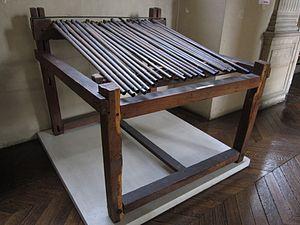
Machine infernale, attentat de Fieschi, Musée d'histoire de France, Archives nationales, Paris
L'expression machine infernale désigne une arme à feu unique construite par Giuseppe Fieschi et le droguiste Pépin en 1835, à l'occasion d'un attentat contre le roi Louis-Philippe.
Giuseppe Fieschi est un conspirateur français, né le 13 décembre 1790 à Murato en Corse et mort le 19 février 1836 à Paris). Organisateur d'un attentat à la « machine infernale », le 28 juillet 1835, contre Louis-Philippe et la famille royale, qui manqua son but, mais fit dix-huit morts, dont treize tués sur le coup. Il fut condamné à mort et guillotiné avec deux de ses complices.